Territorial evolution of Mexico

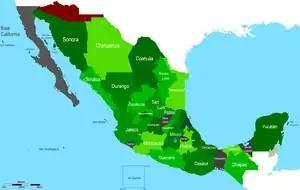
Map of Mexico between 1853 and 1856 during the Basis for the Administration of the Republic until the promulgation of the Constitution of 1857.

On August 22, 1846, due to the war with the United States, the Federal Constitution of the United Mexican States of 1824 was restored. There remained the separation of Yucatán, but 2 years later Yucatán definitively rejoined Mexico.